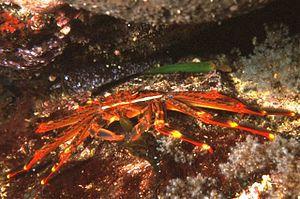
Percnon gibbesi ou Sally-pied-léger est une espèce de crabe de la famille des Plagusiidae.
Percnon est un genre de crabes de la famille des Plagusiidae.